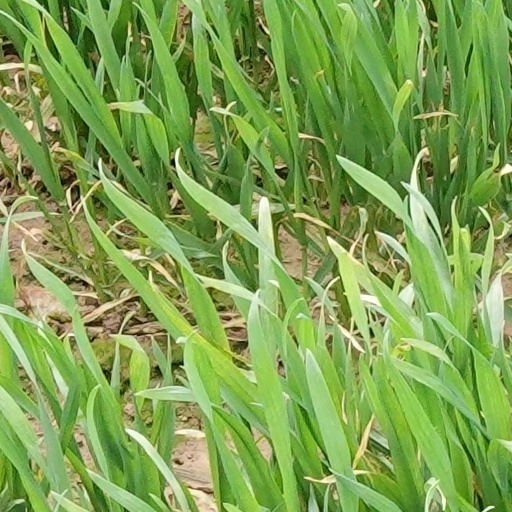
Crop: wheat